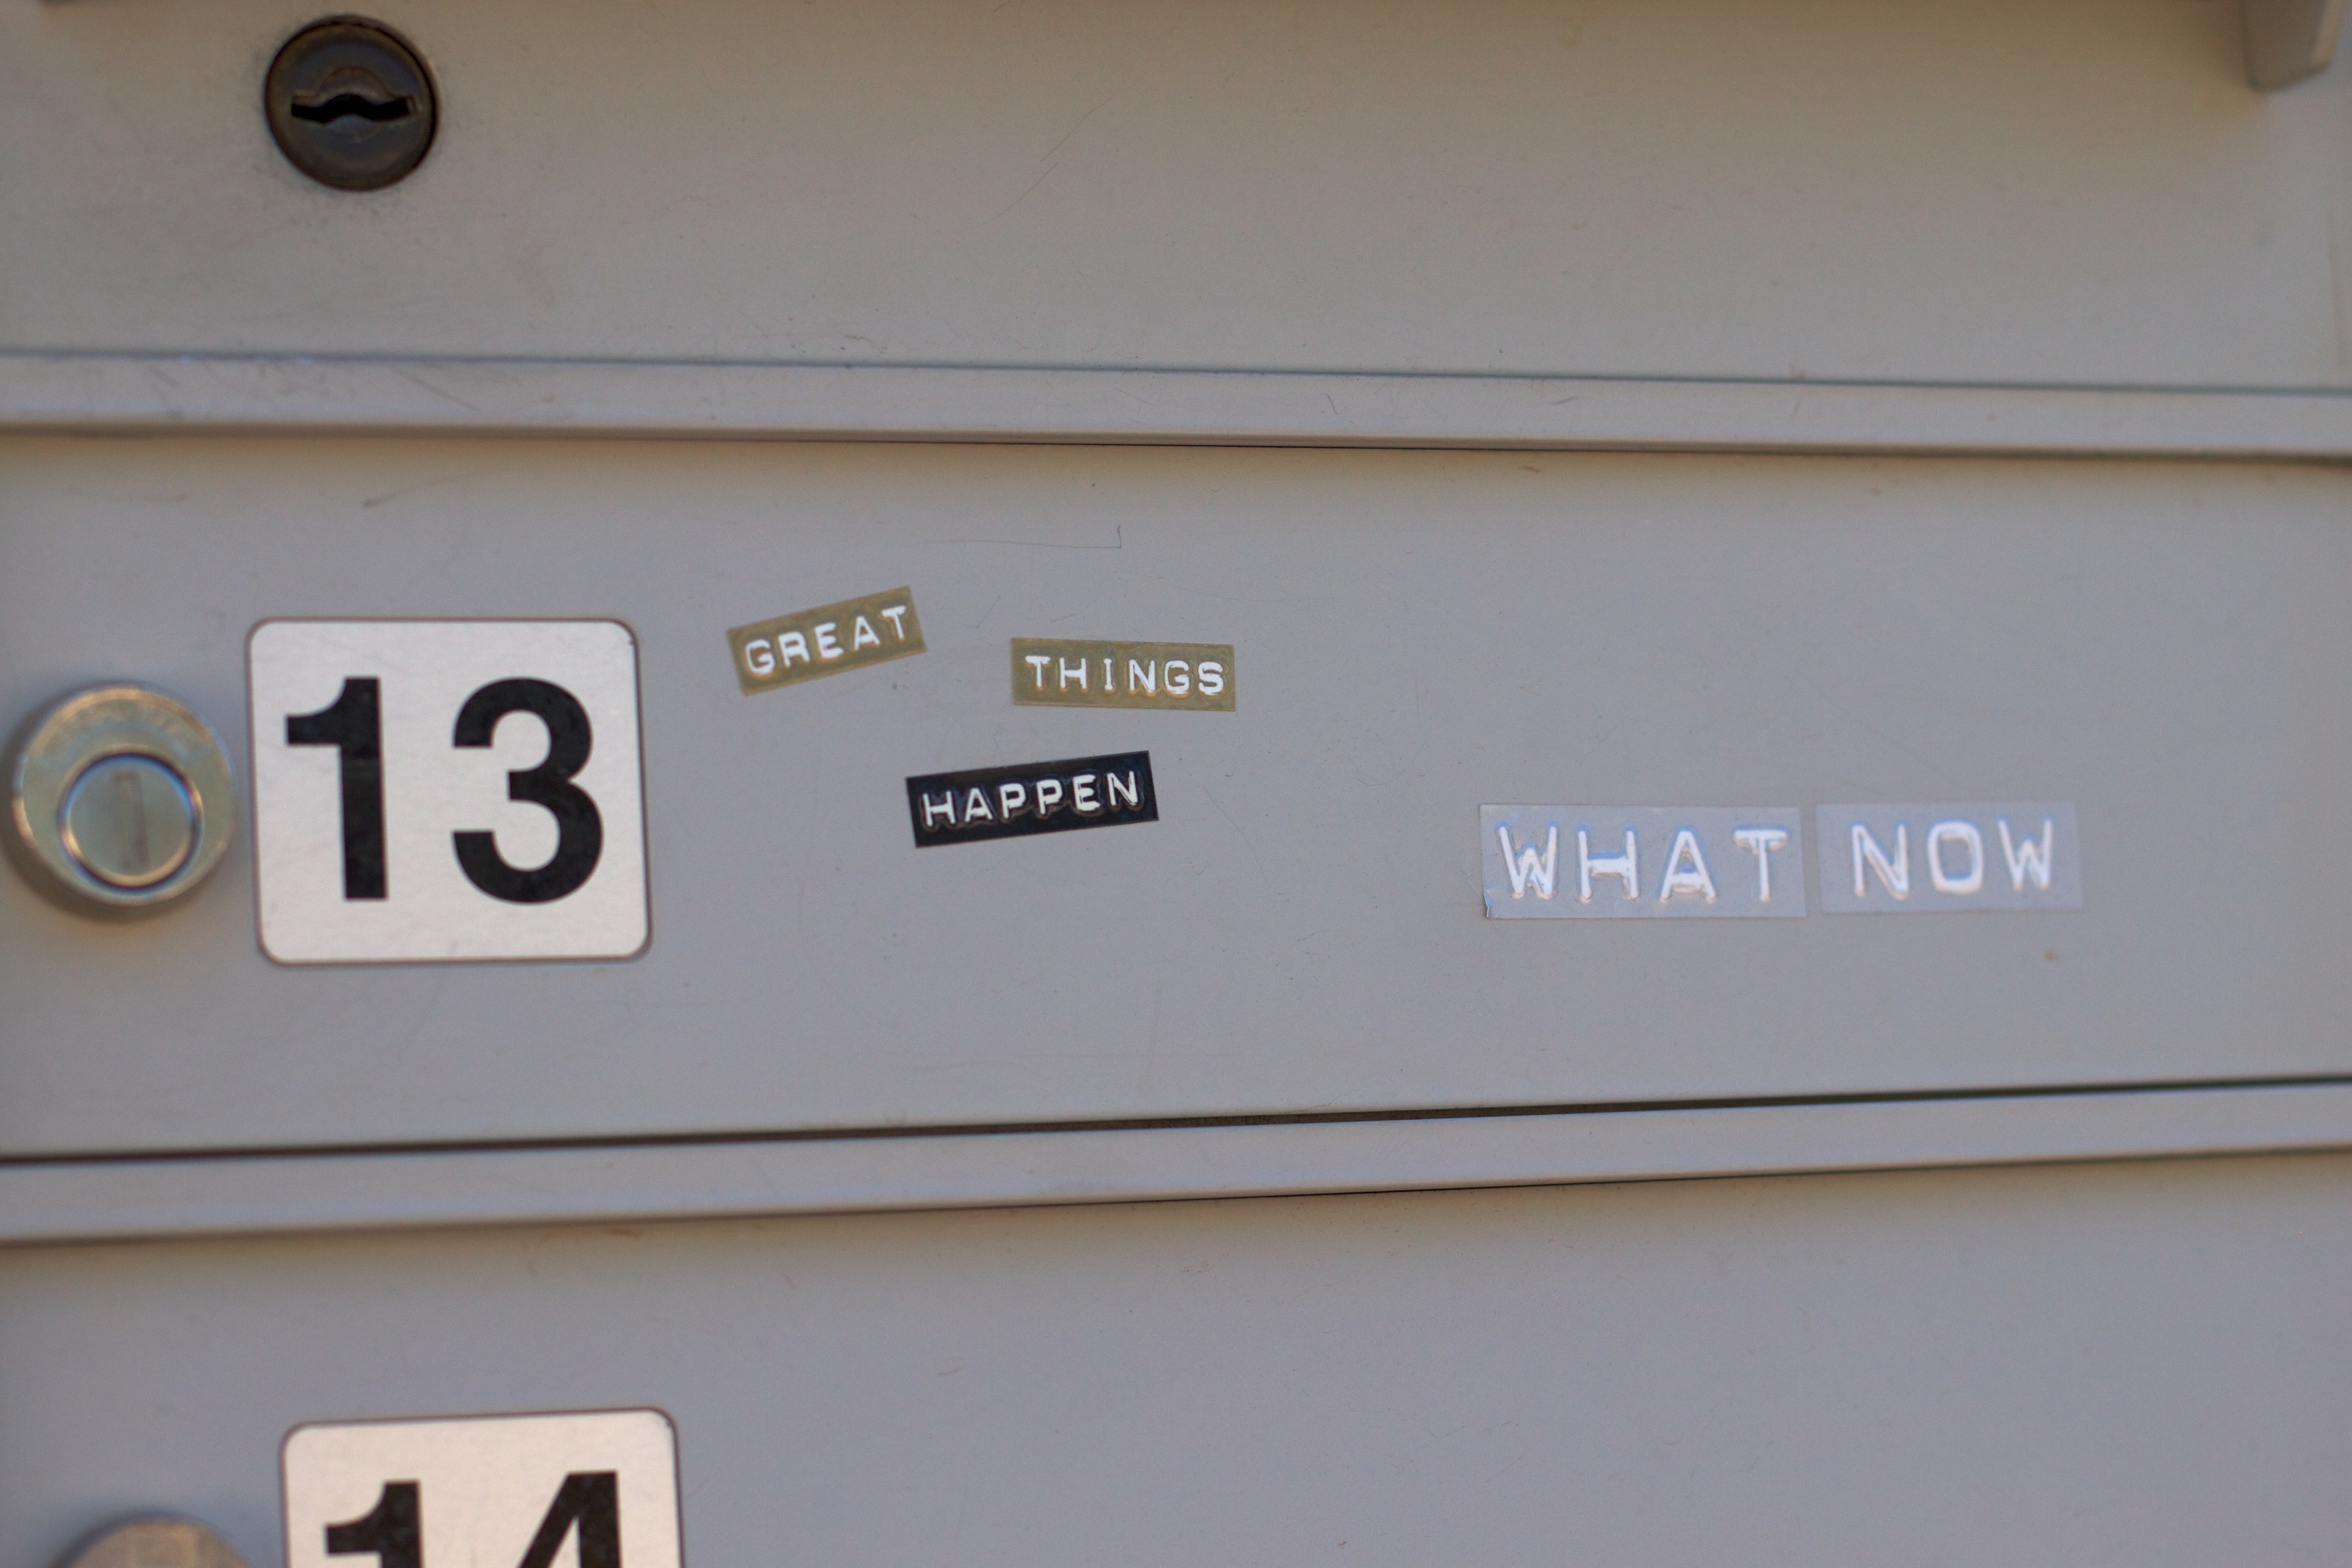
signage, electronics, automotive exterior, vehicle registration plate